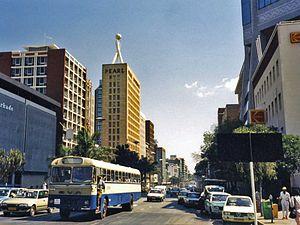
Le tourisme au Zimbabwe enregistre des résultats mitigés car les touristes occidentaux évitent le pays, inquiets à cause des sentiments anti-blancs. Le gouvernement compte cependant attirer des touristes chinois mais ceux-ci devraient difficilement combler le vide laissé par des touristes occidentaux détenteurs de devise. En net recul ces cinq dernières années, la fréquentation, avec plus de 495 000 visiteurs, a légèrement augmenté durant le premier semestre 2006.
Harare ou Hararé est une ville d'Afrique australe et la capitale du Zimbabwe.